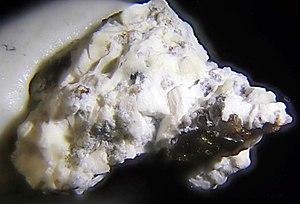
La quéitite est un silicate de plomb et de zinc, de formule Pb₄Zn₂.